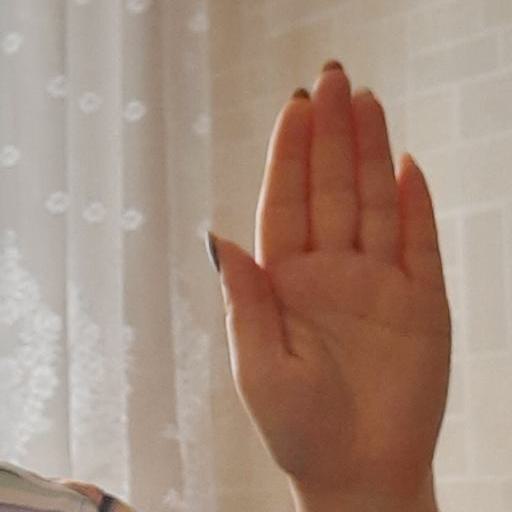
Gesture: stop